Olaf Olsen (drummer)

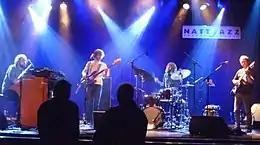
Olsen with Needlepoint at the 2016 Nattjazz in Bergen.

Following the departure of original BigBang drummer Christer Engen in the summer of 1997, it was long uncertain who would become the band's drummer. Singer and guitarist Øystein Greni would often take place behind the drums, and both Martin Horntveth (of Jaga Jazzist) and Christian Syvertsen (January–April 1999) did not stay long. In 1999, Olsen joined the band as their band's fourth drummer.